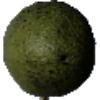
Label: Avocado 1